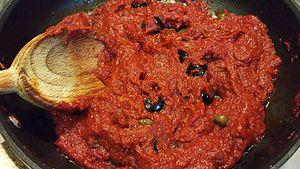
Sauce puttanesca